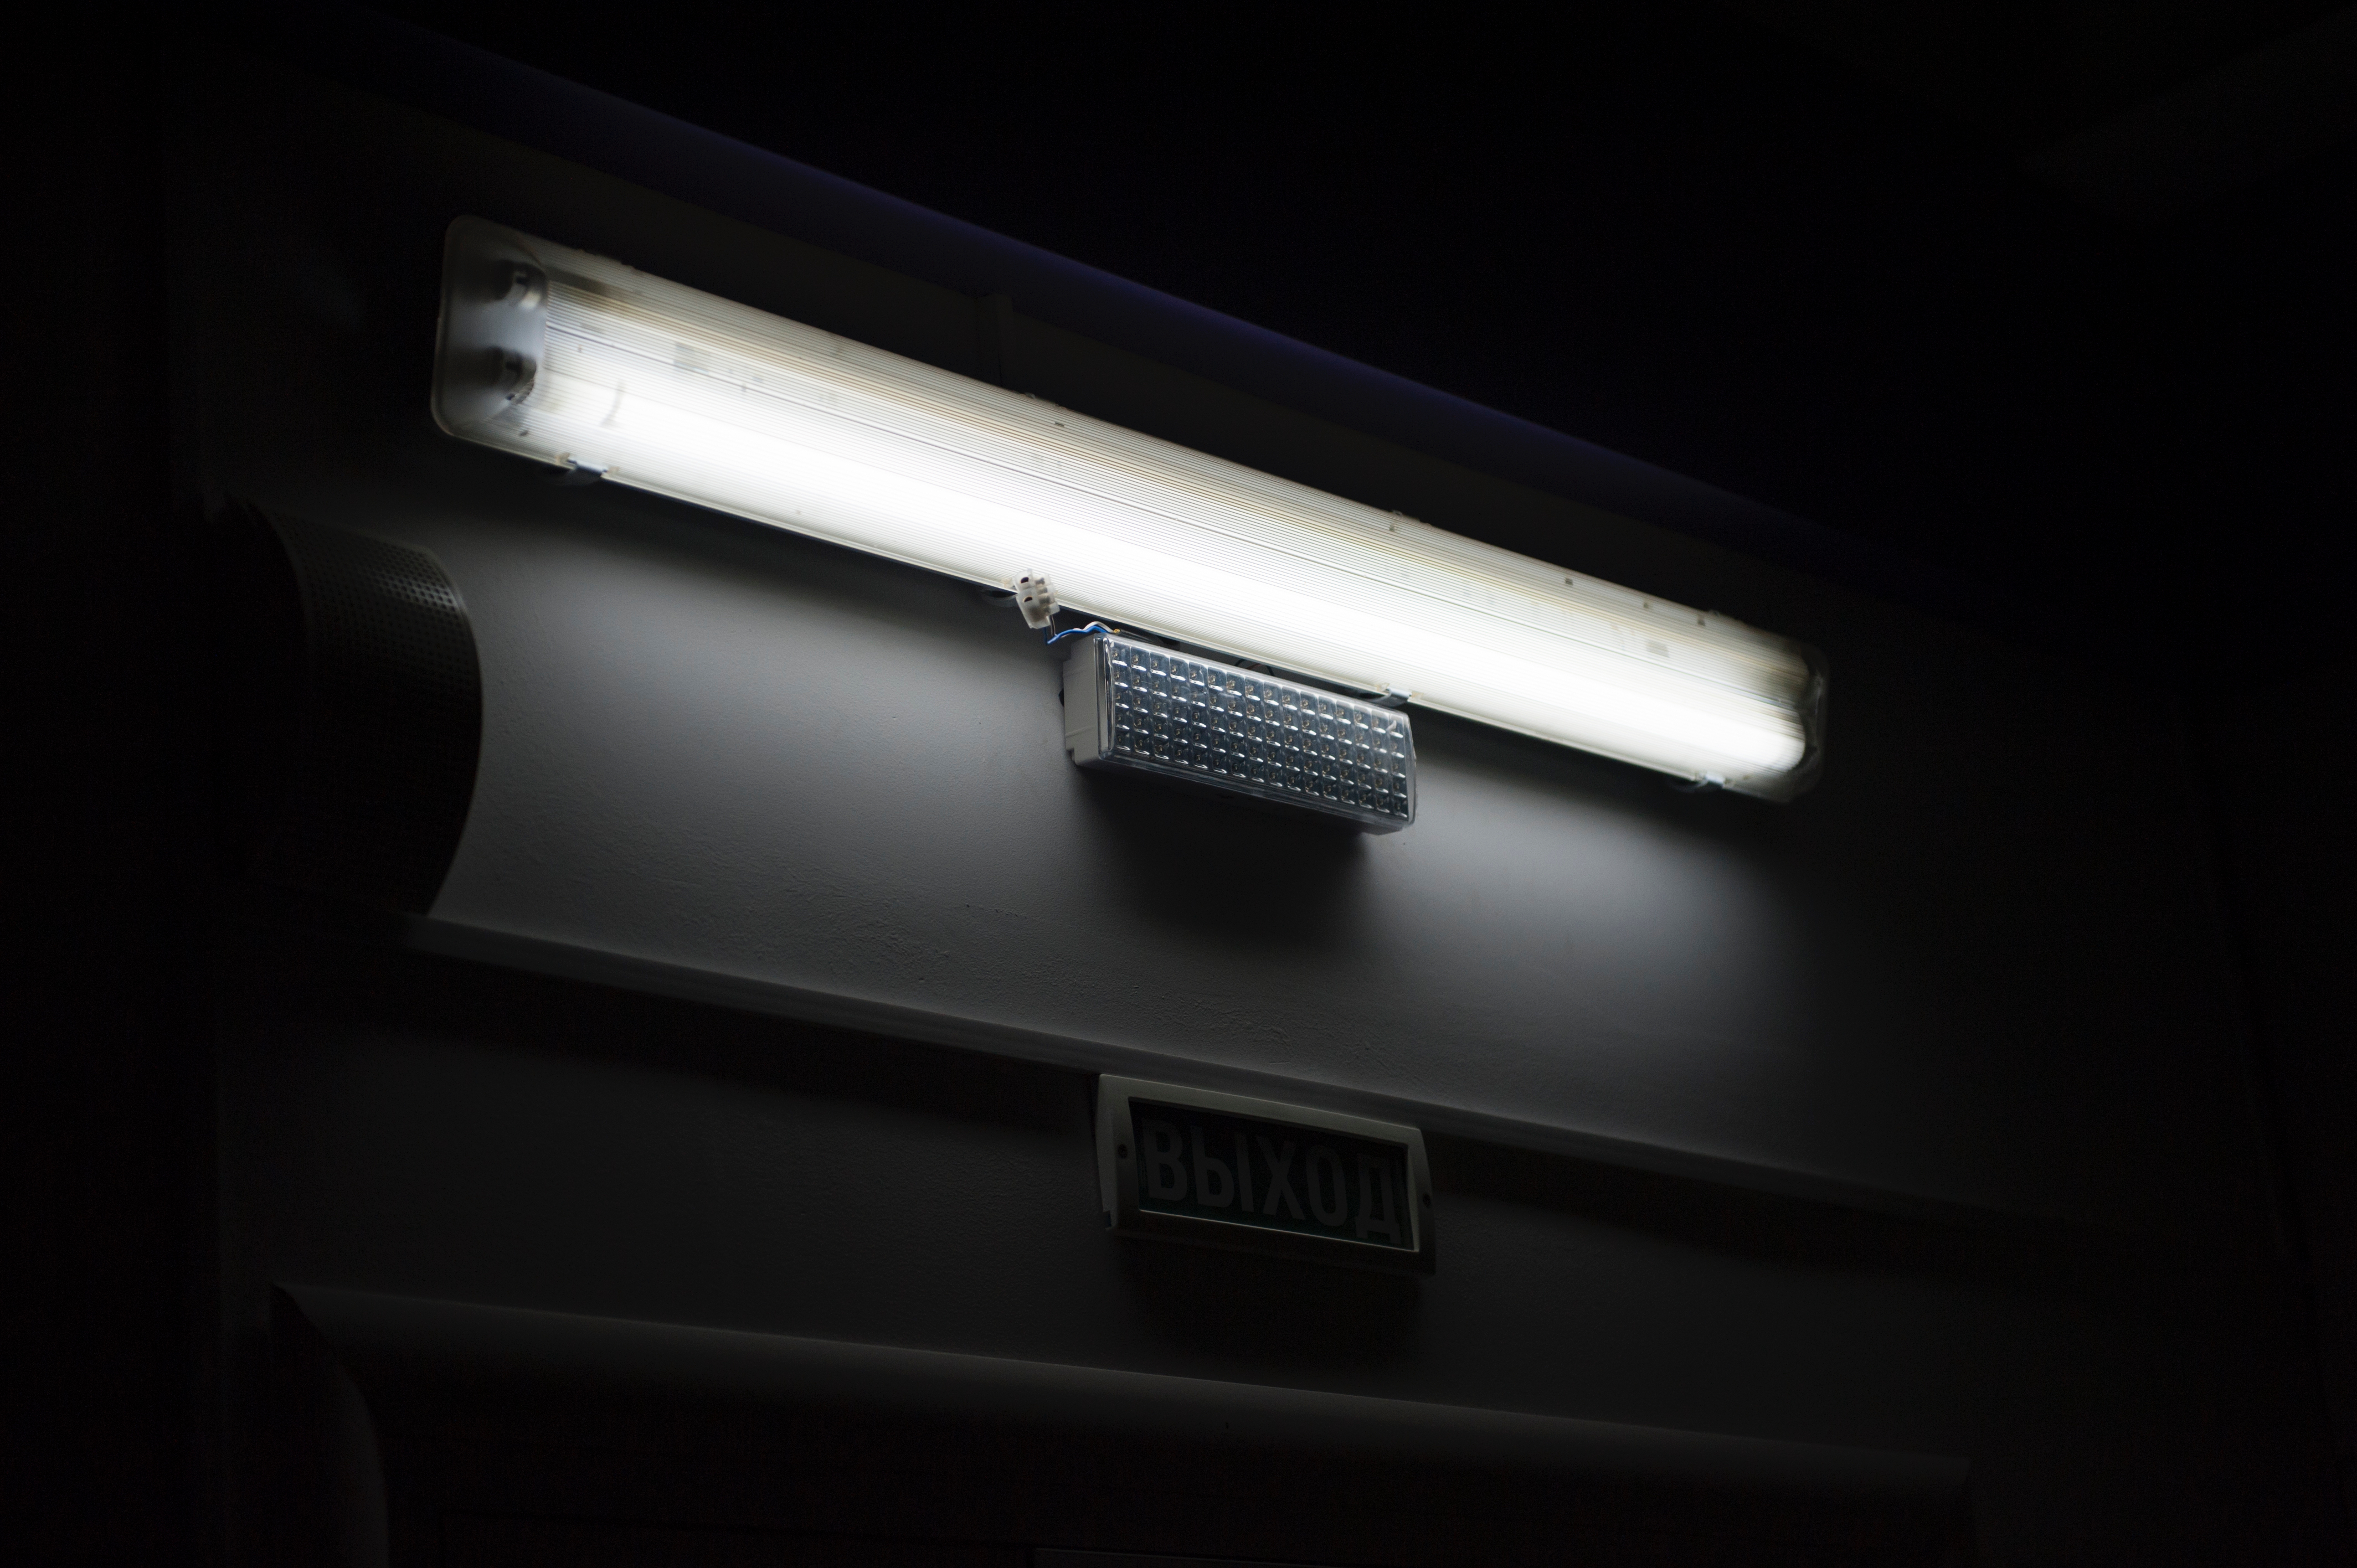
light, white, dark, ceiling, darkness, lamp, black, lighting, light fixture, minimal, shape, automotive exterior